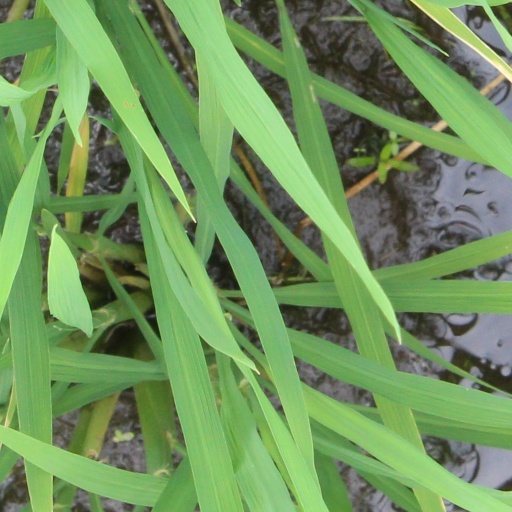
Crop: rice